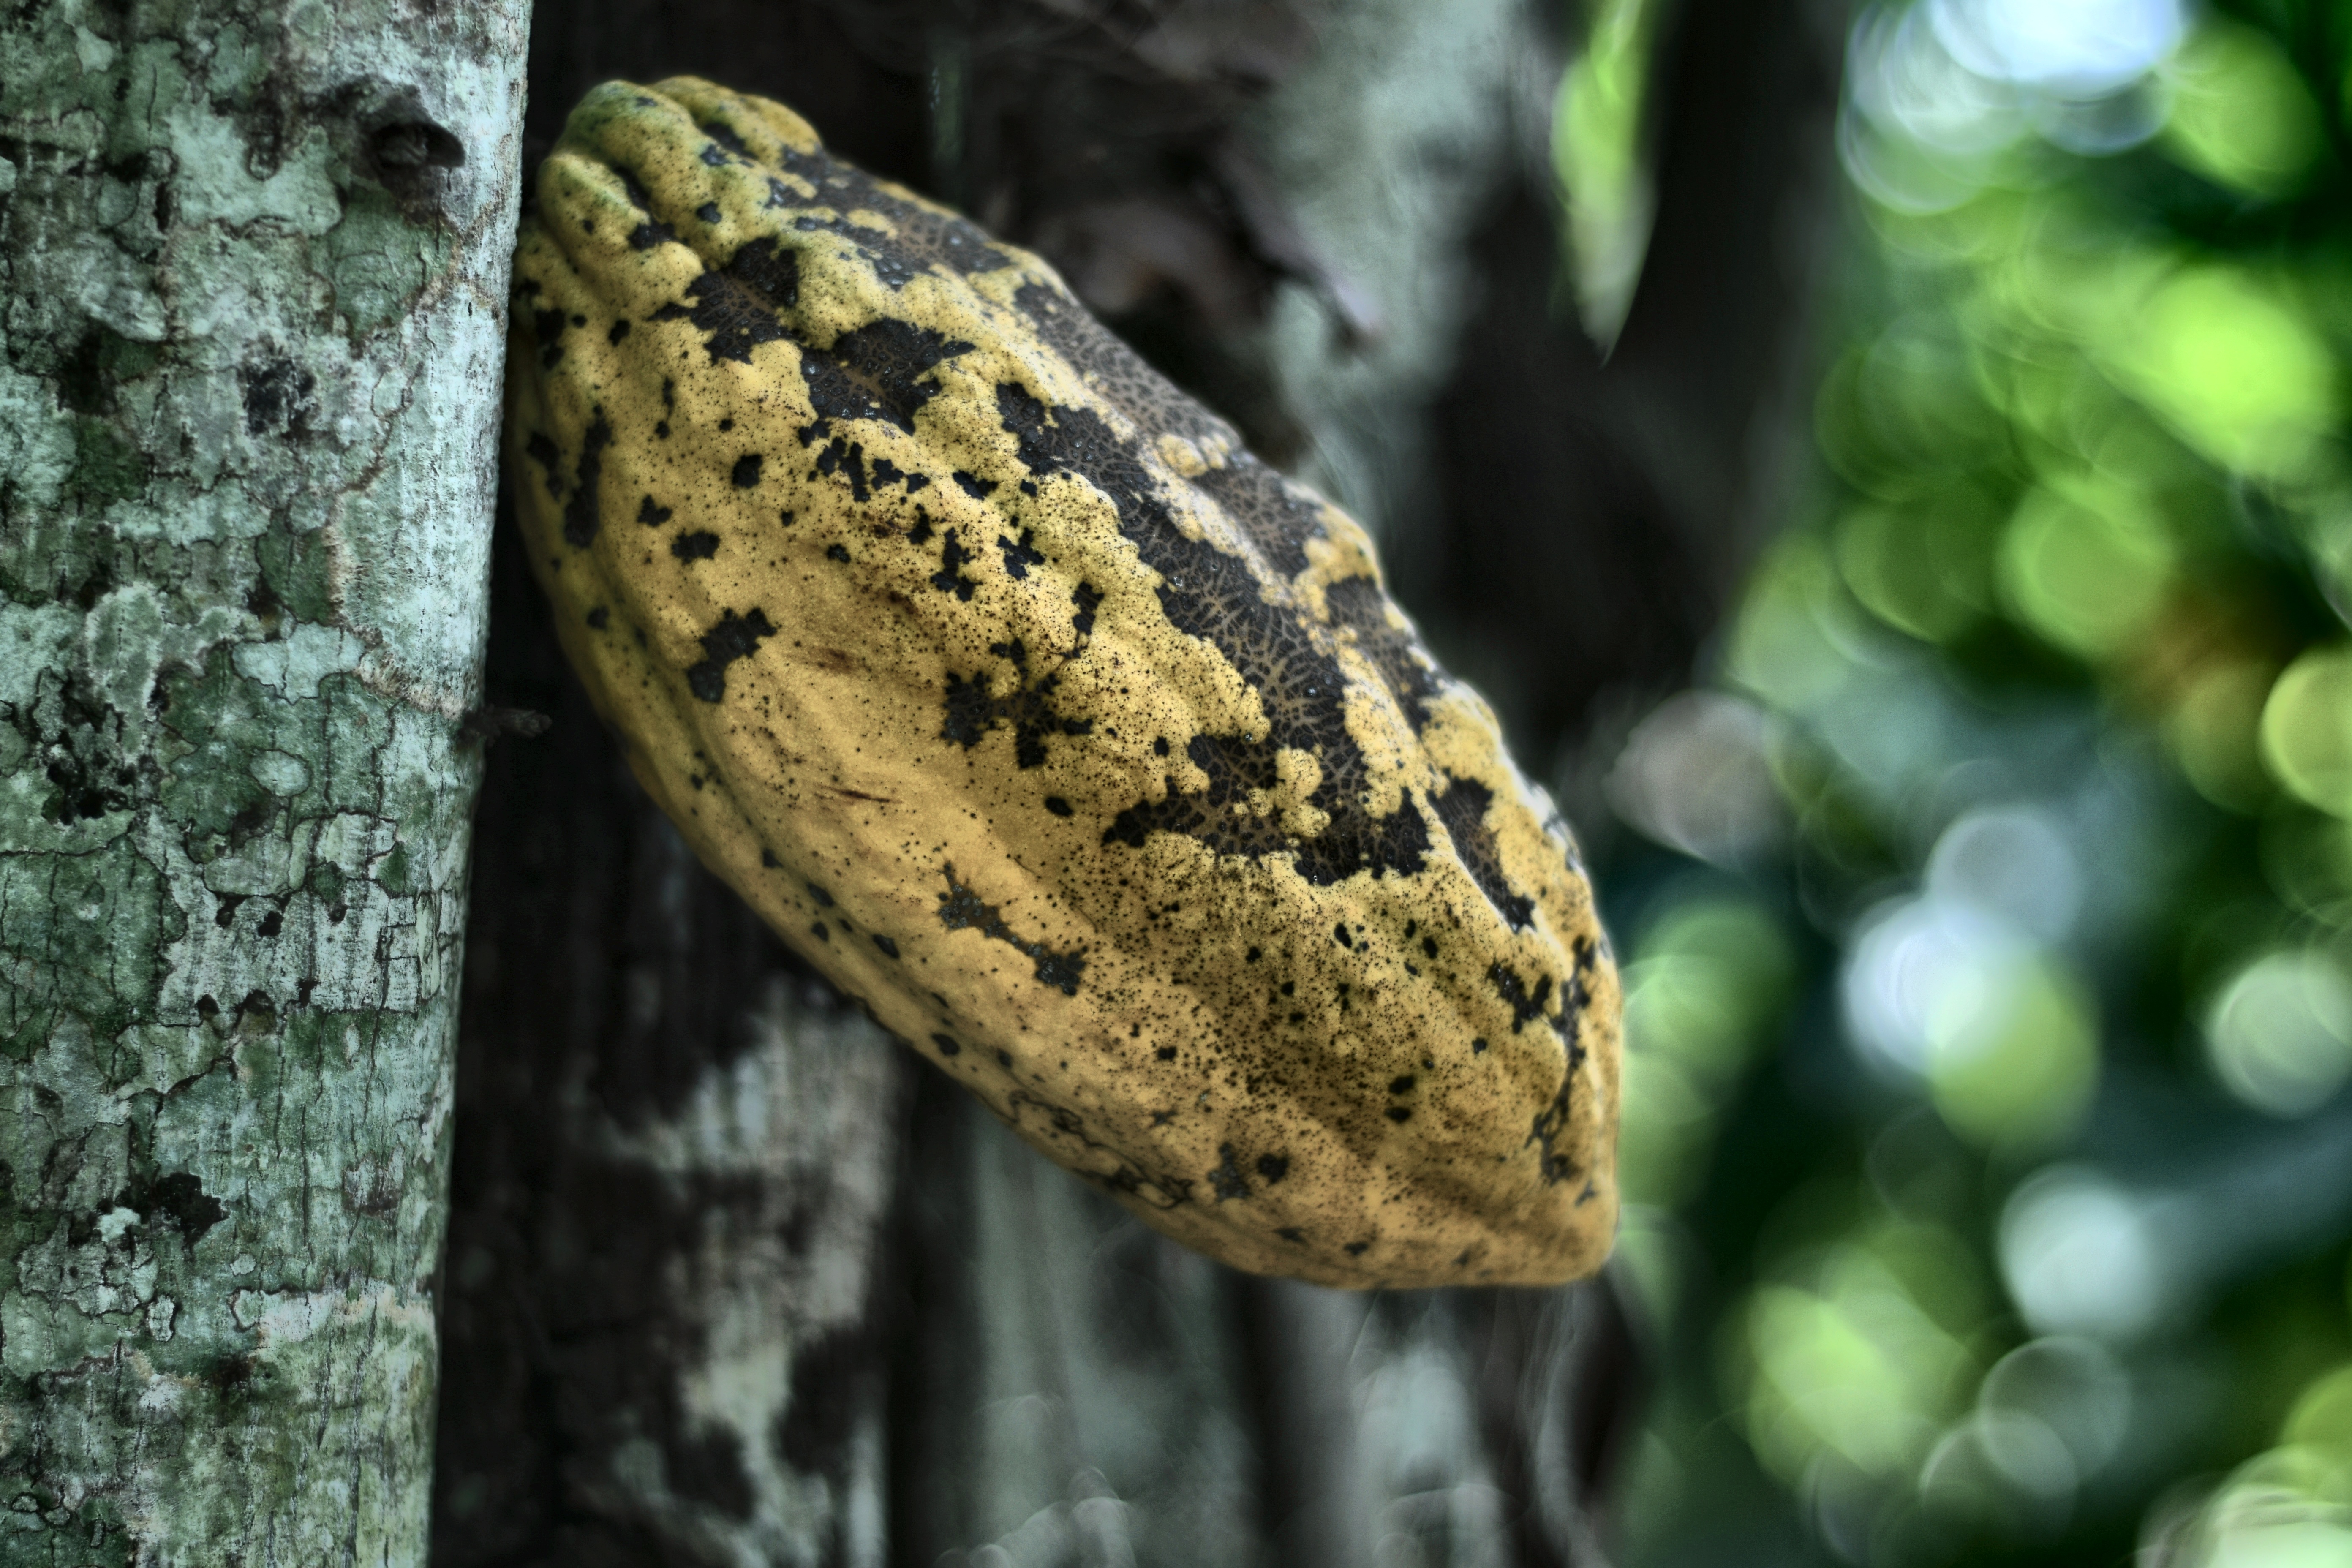
Maturity: mature
Variety: Guiana